Aaron Ogden

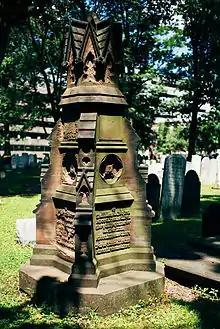
Aaron Ogden Monument, First Presbyterian Churchyard, Elizabeth, NJ

Ogden was married to Elizabeth Chetwood (1766–1826), the daughter of John Chetwood, an attorney, and Mary (née Emott) Chetwood (d. 1786). She was the older sister of U.S. Representative and Mayor of Elizabeth William Chetwood (1771–1857). Together, they were the parents of: